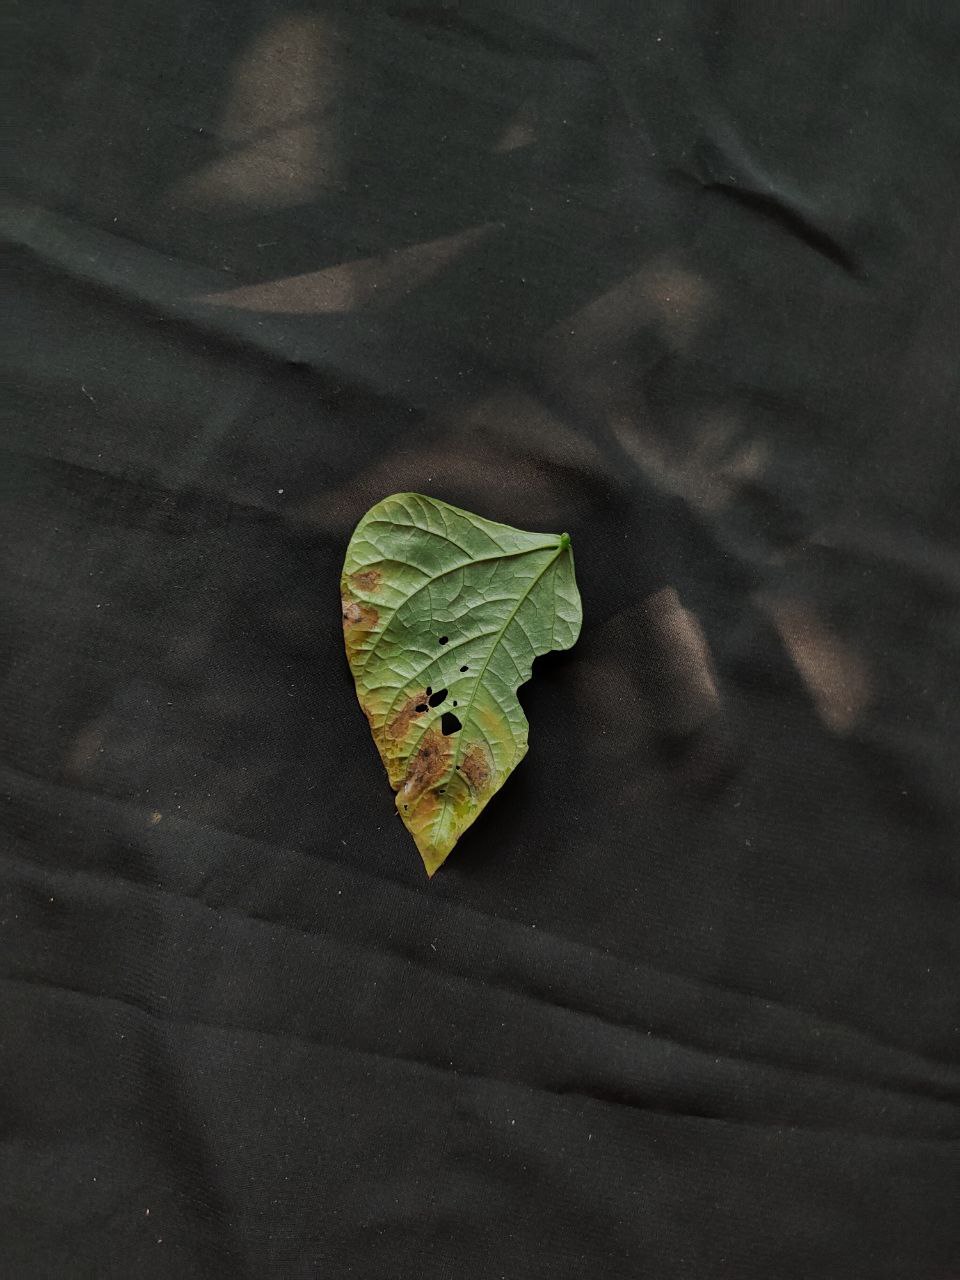
Crop: cowpea
Leaf condition: Bacterial wilt